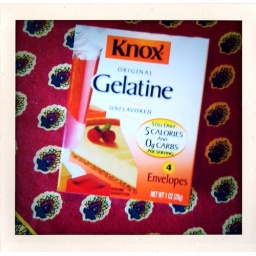
I like to imagine that Mr and Mrs Knox grind up horse hooves intogelatine in their kitchen in their spare time.